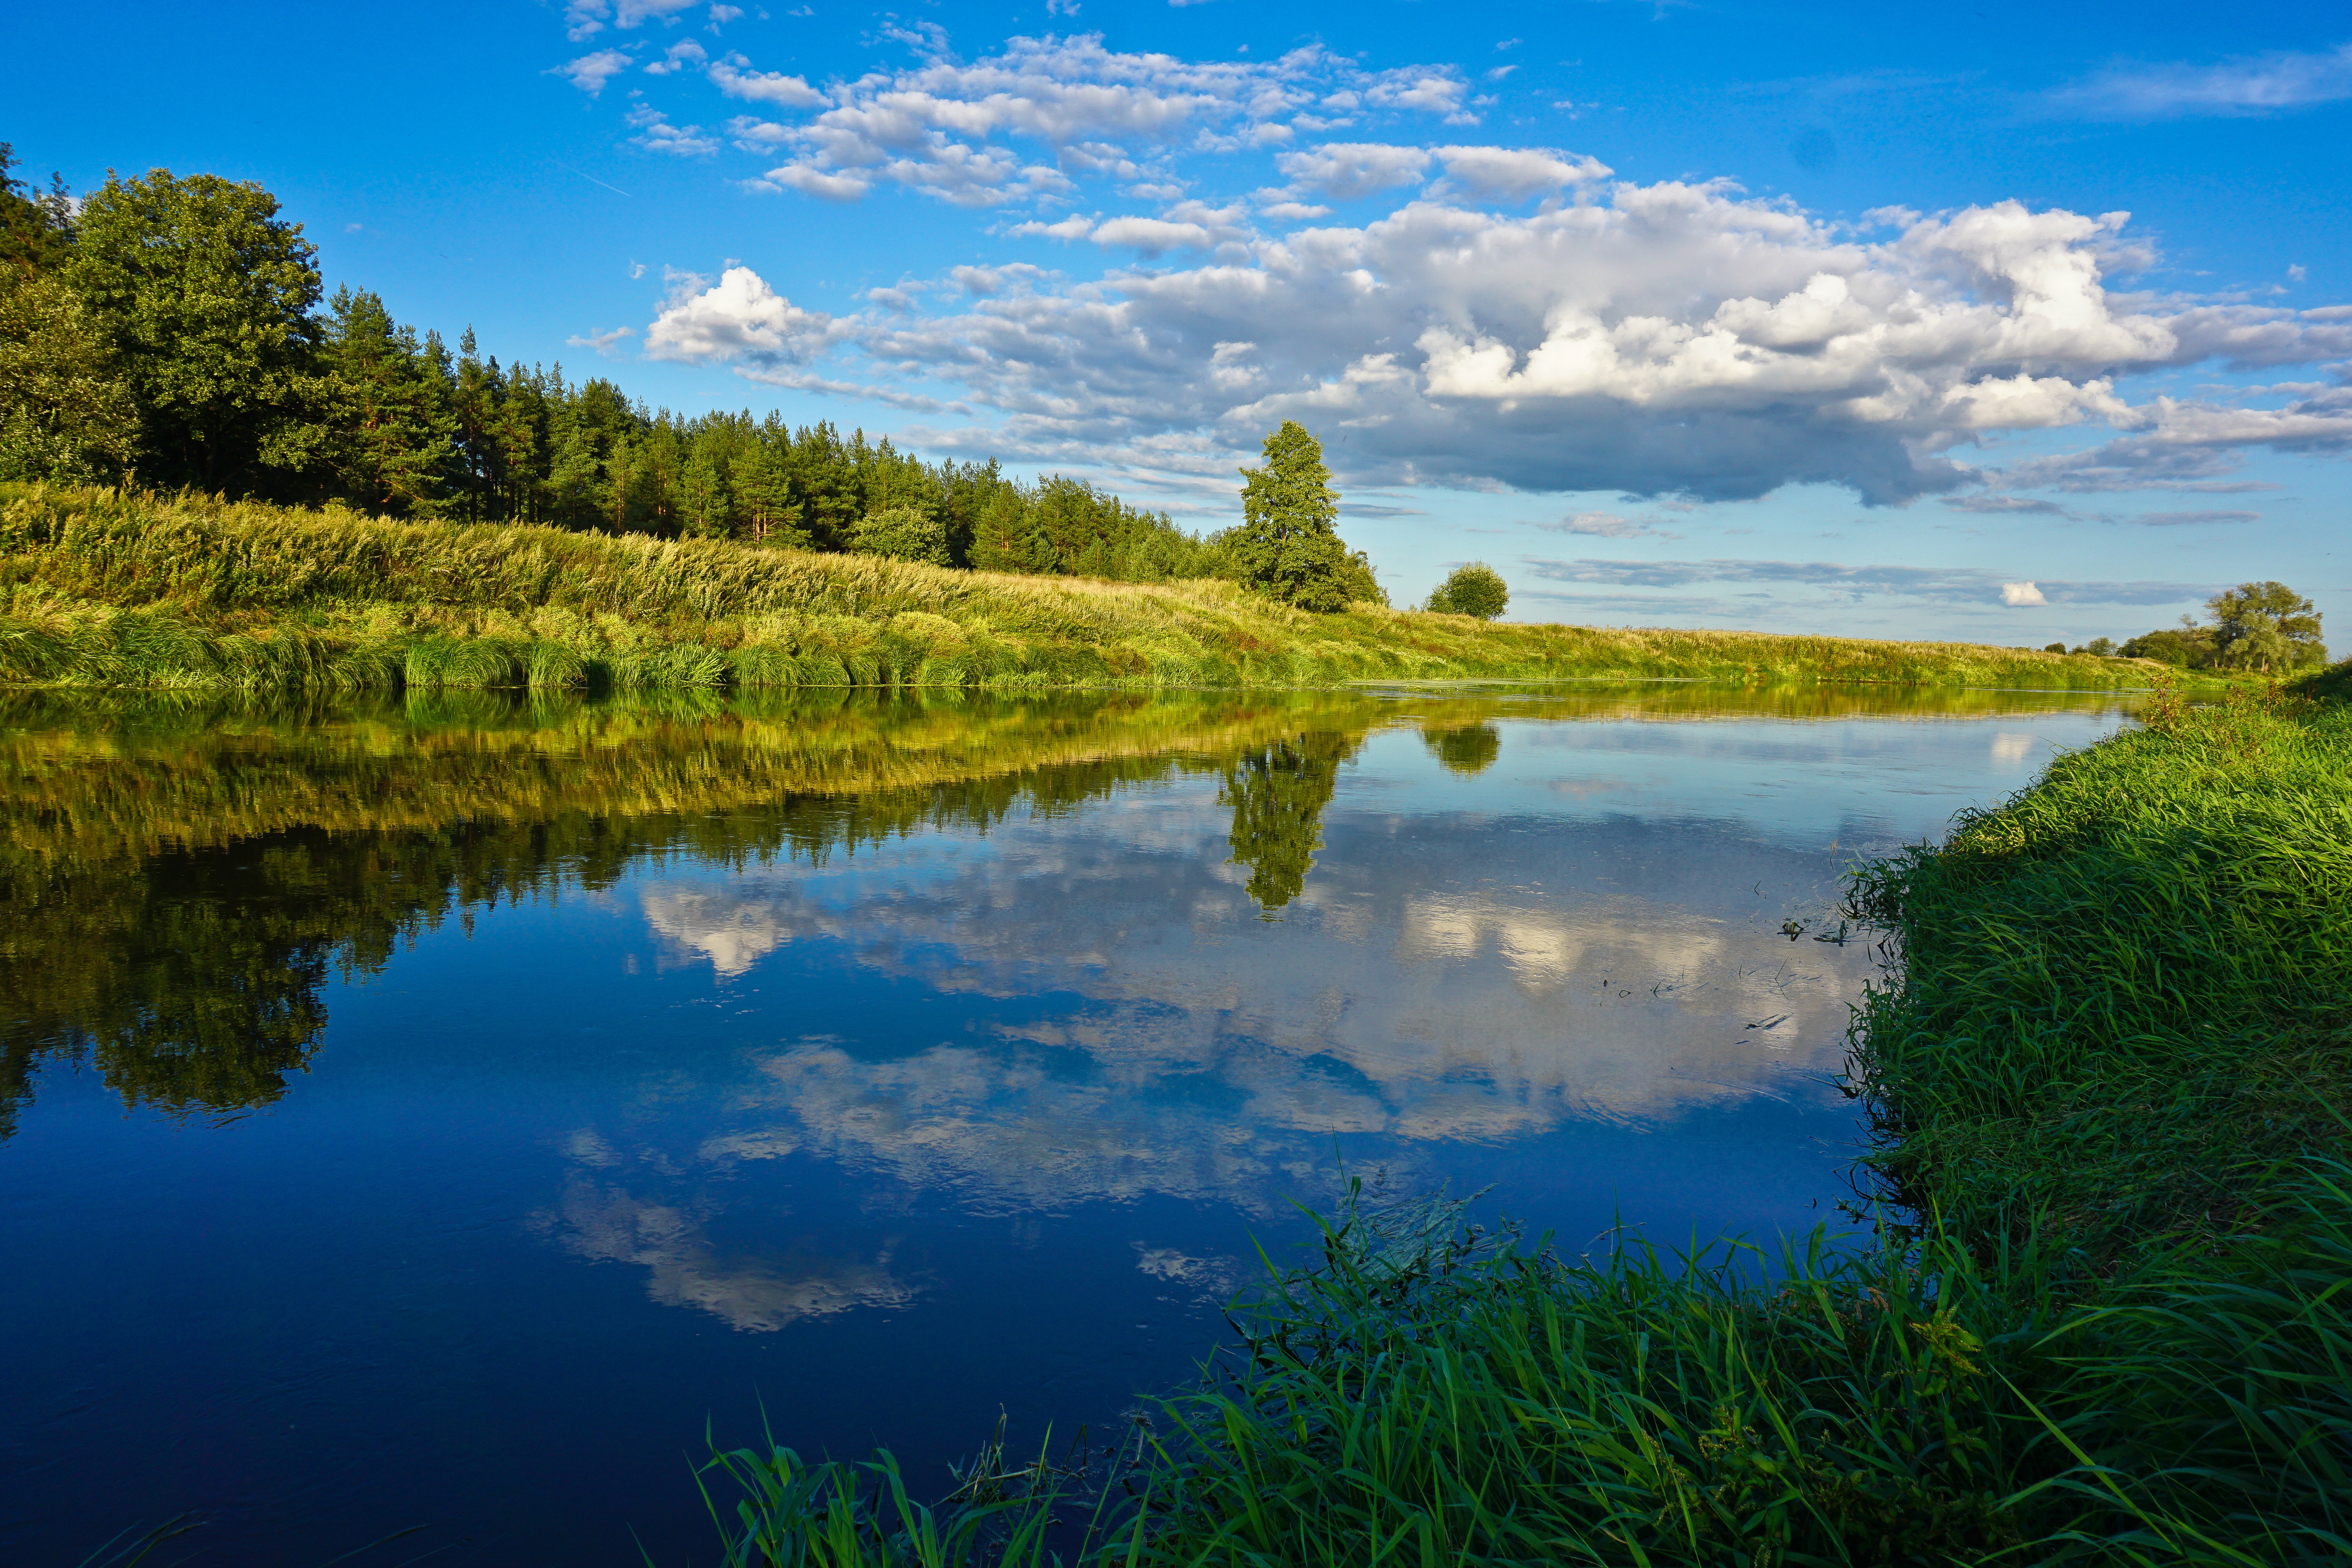
tree, nature, grass, marsh, wilderness, meadow, lake, river, pond, reflection, reservoir, body of water, grassland, wetland, habitat, loch, ecosystem, natural environment